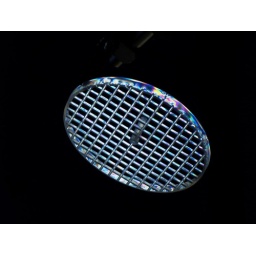
Taken in front of computer screen with polarized lens.